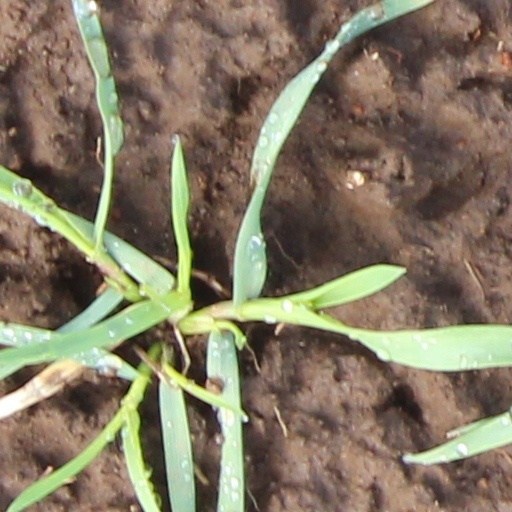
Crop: wheat